Zersenay Tadese

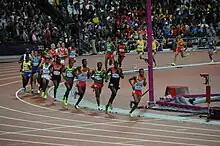
Zersenay leading the 10,000 metres final at the 2012 London Olympics

Bekele was keen to regain his cross country title from Zersenay and the 2008 cross country season was a competitive one. At the Great Edinburgh International Cross Country race, Zersenay was pipped by the Ethiopian at the line, finishing just one second behind. The following month, Zersenay beat Eliud Kipchoge to win the Cinque Mulini race in the buildup to the 2008 IAAF World Cross Country Championships. On the day of the Championship race in Edinburgh, Scotland, Zersenay took the lead early on and set a strong pace at the mid-race point. However, near the finish Bekele and Kenyan Leonard Komon surged ahead to leave Zersenay as the bronze medallist.